Alps

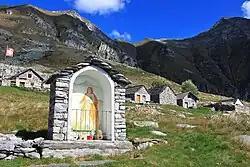
An "Alp" refers to a high elevation pasture frequented only in summer. It often includes several huts and small places of worship (here the Alpe Bardughè in Ticino).

The Latin word "Alpes" could possibly come from the adjective "albus" ("white"), or could possibly come from the Greek goddess Alphito, whose name is related to "alphita", the "white flour"; "alphos", a dull white leprosy; and finally the Proto-Indo-European word *albʰós. Similarly, the river god Alpheus is also supposed to derive from the Greek "alphos" and means whitish.